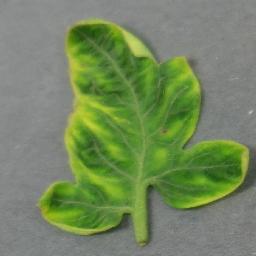
Label: Tomato___Tomato_Yellow_Leaf_Curl_Virus